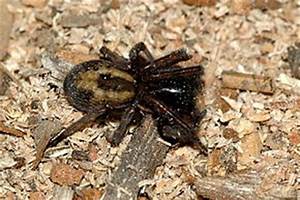
Label: spider